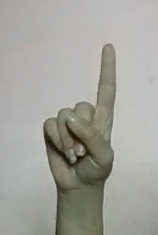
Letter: bb